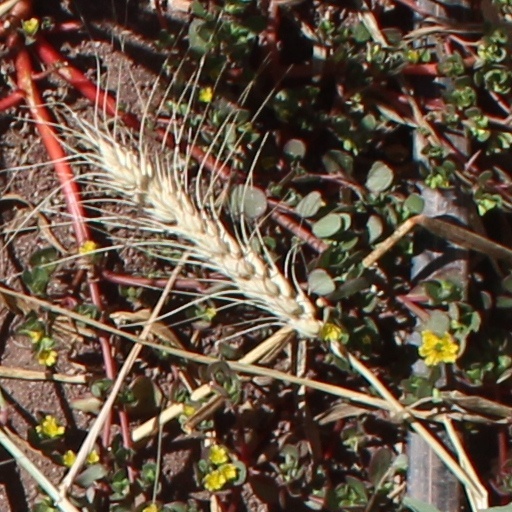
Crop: wheat